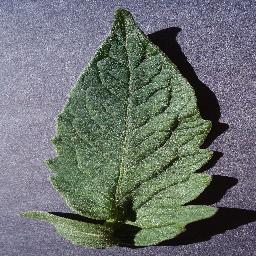
Label: Tomato___healthy